Rishu-kyō

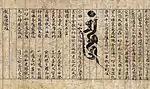
The seventeenth chapter of the Rishu-kyō printed on hakubyō-style (白描) paper. The scroll has been designated as National Treasure of Japan in the category paintings.

The Rishu-kyō (理趣経), formally known as "Prajñāpāramitā-naya-śatapañcaśatikā" (般若波羅蜜多理趣百五十頌), is a Buddhist esoteric scripture. It is considered an abridged version of the Rishu Kogyo (理趣広経), the sixth assembly of the eighteen assemblies within the Vajrasekhara Sutra (金剛頂経). It is primarily recited in the various branches of the Japanese Shingon school (真言宗) and Chinese esoteric sects as a standard scripture.